Nepal women's national football team

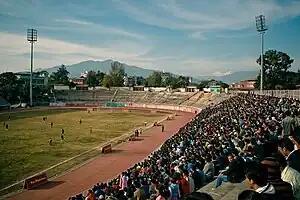
The Dasharath Rangasala at daytime in 2008

The team's home stadium is the Dasarath Rangasala Stadium, a multi-purpose stadium in central Kathmandu. It is shared with the Nepal men's national football team. Holding 25,000 spectators, of which 5,000 seated, the Dasarath Rangasala is the biggest stadium in Nepal. It is named after Dashrath Chand, one of Nepal's martyrs. Prior to the 2013 SAFF Championship in Nepal, the Dasarath Rangasala underwent heavy renovation that saw several improvements such as the expansion of seats from 20,000 to 25,000.